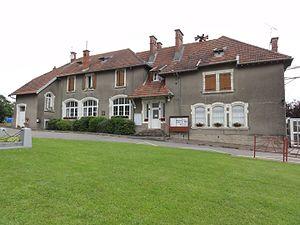
Emberménil (M-et-M) mairie
Emberménil est une commune française située dans le département de Meurthe-et-Moselle en région Grand Est.